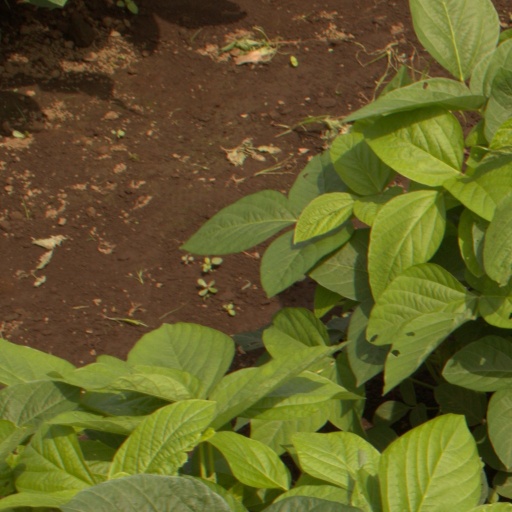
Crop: soybean